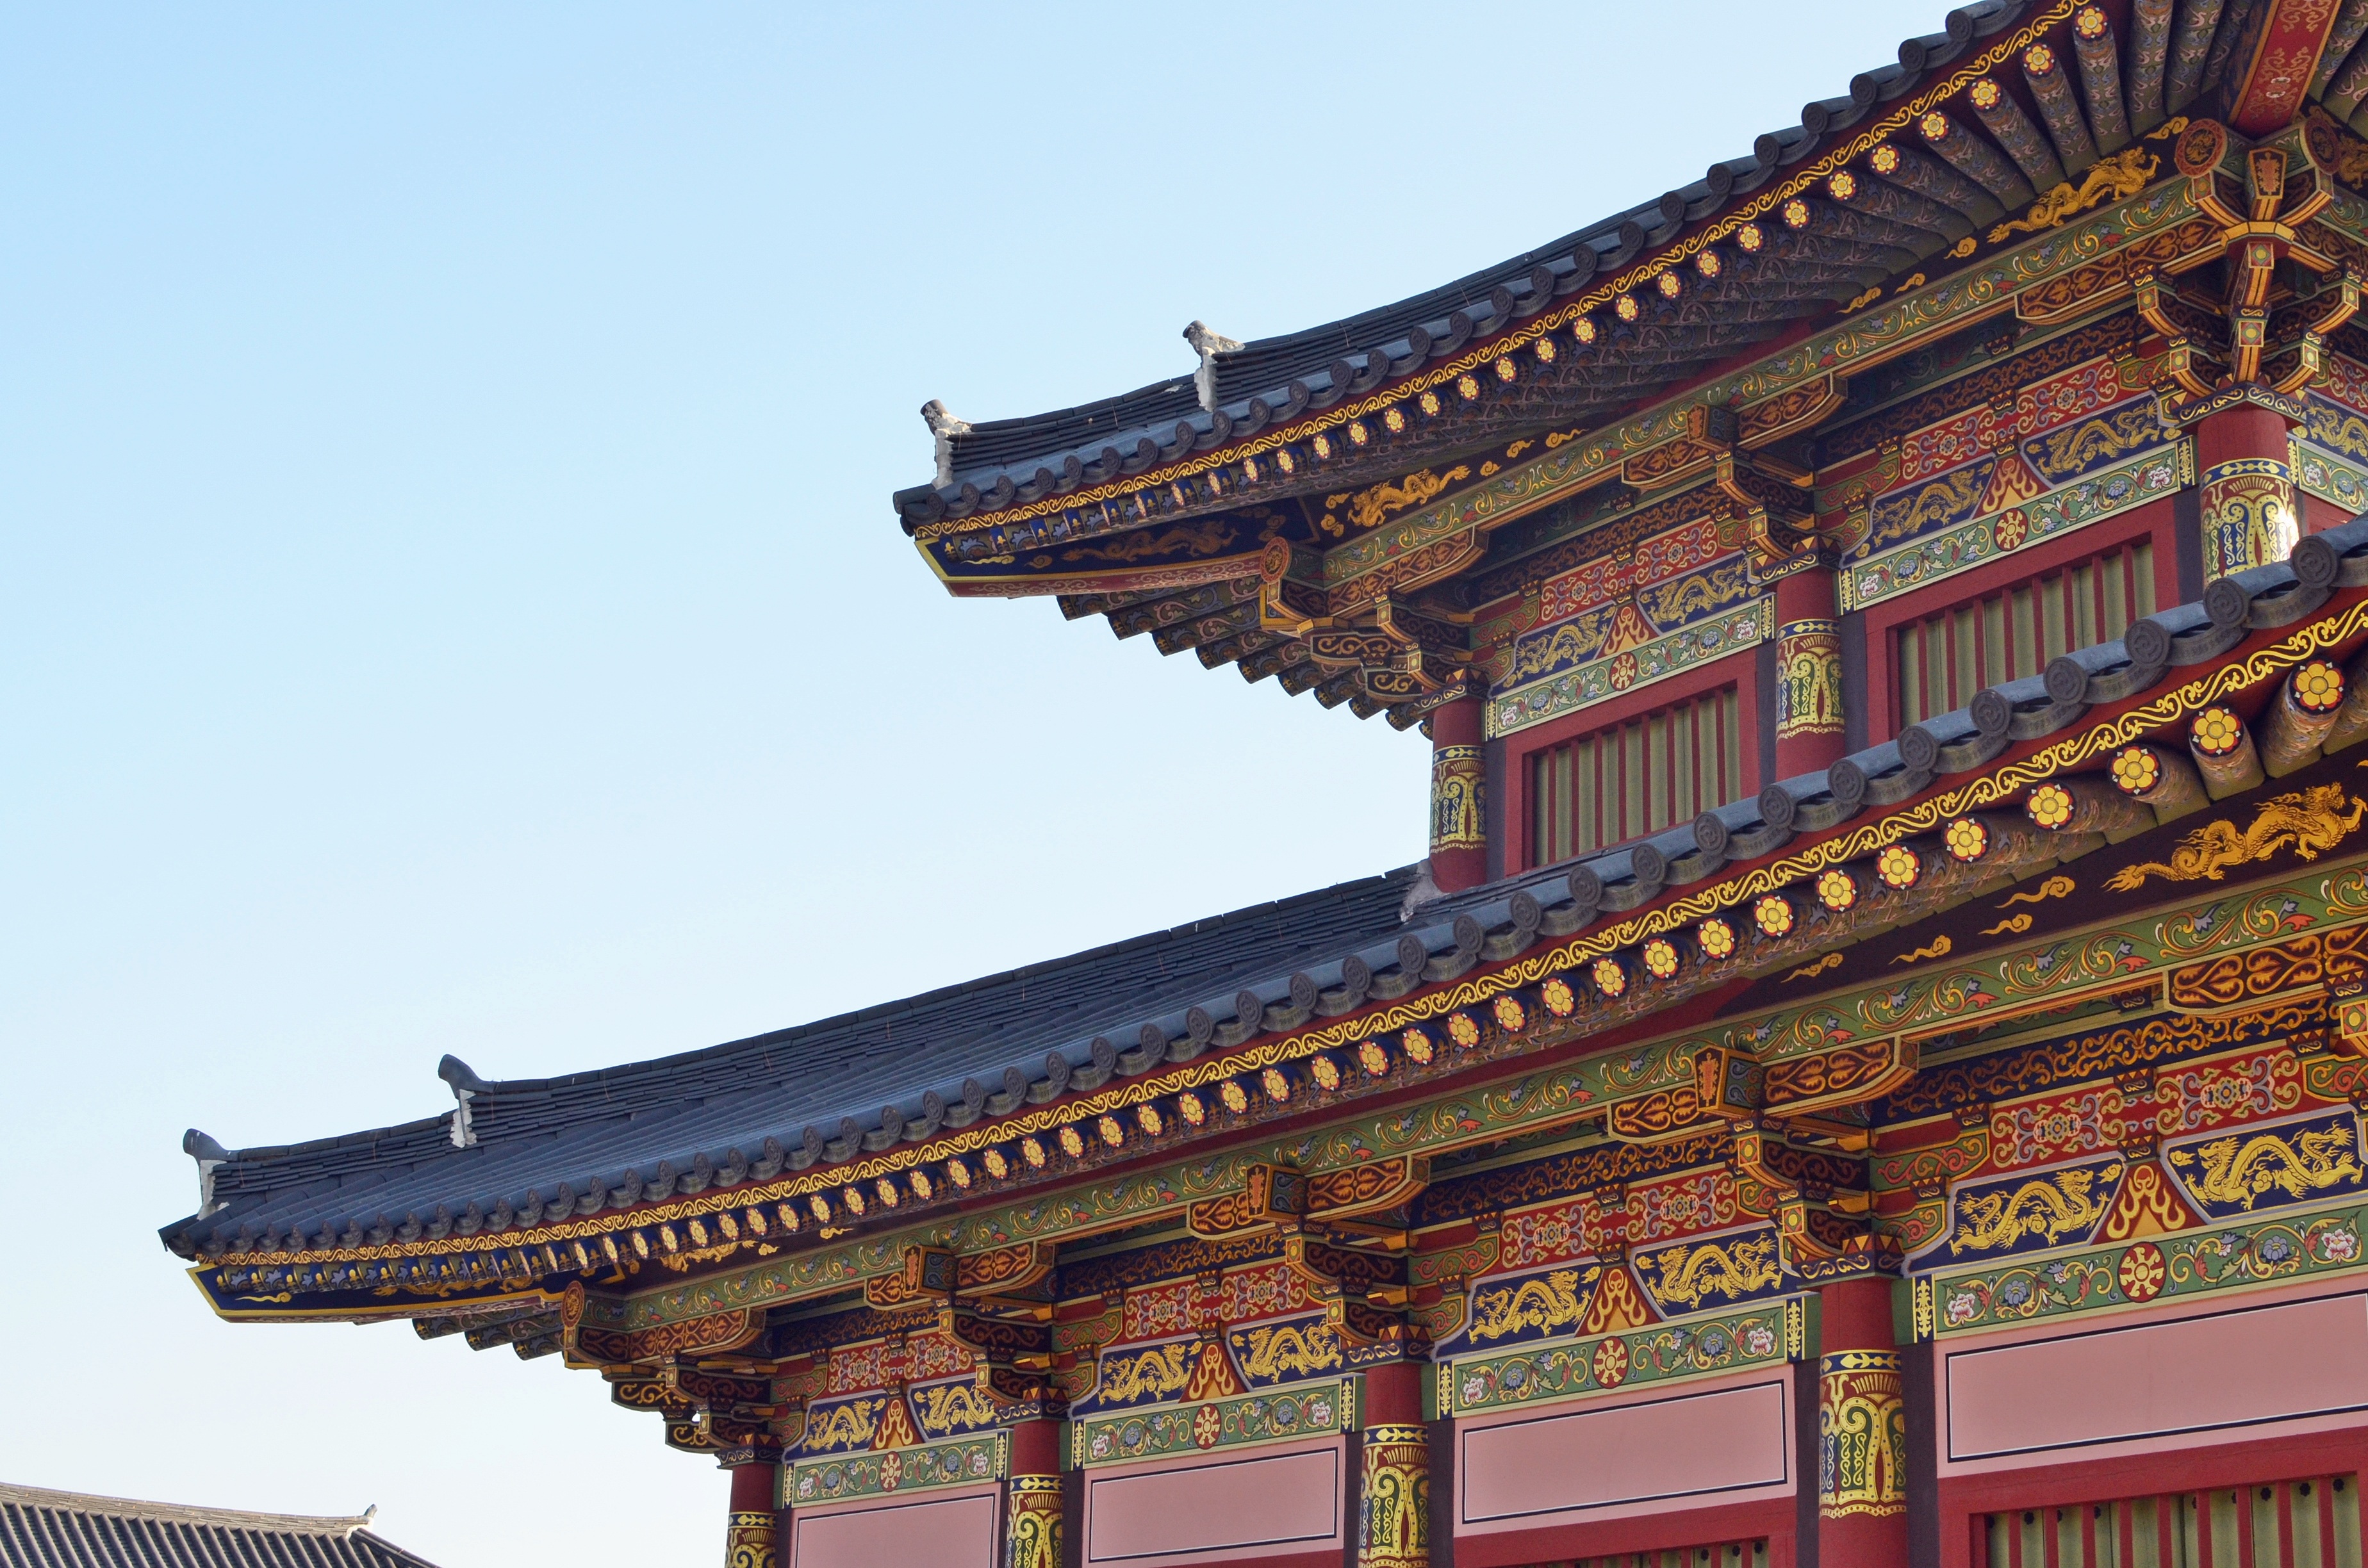
building, palace, tower, landmark, tourism, place of worship, korea, temple, shrine, historical, chinese architecture, traditional, pagoda, unesco world heritage site, hindu temple, beautiful place, historic site, ancient history, ancient palace